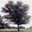
Label: maple_tree